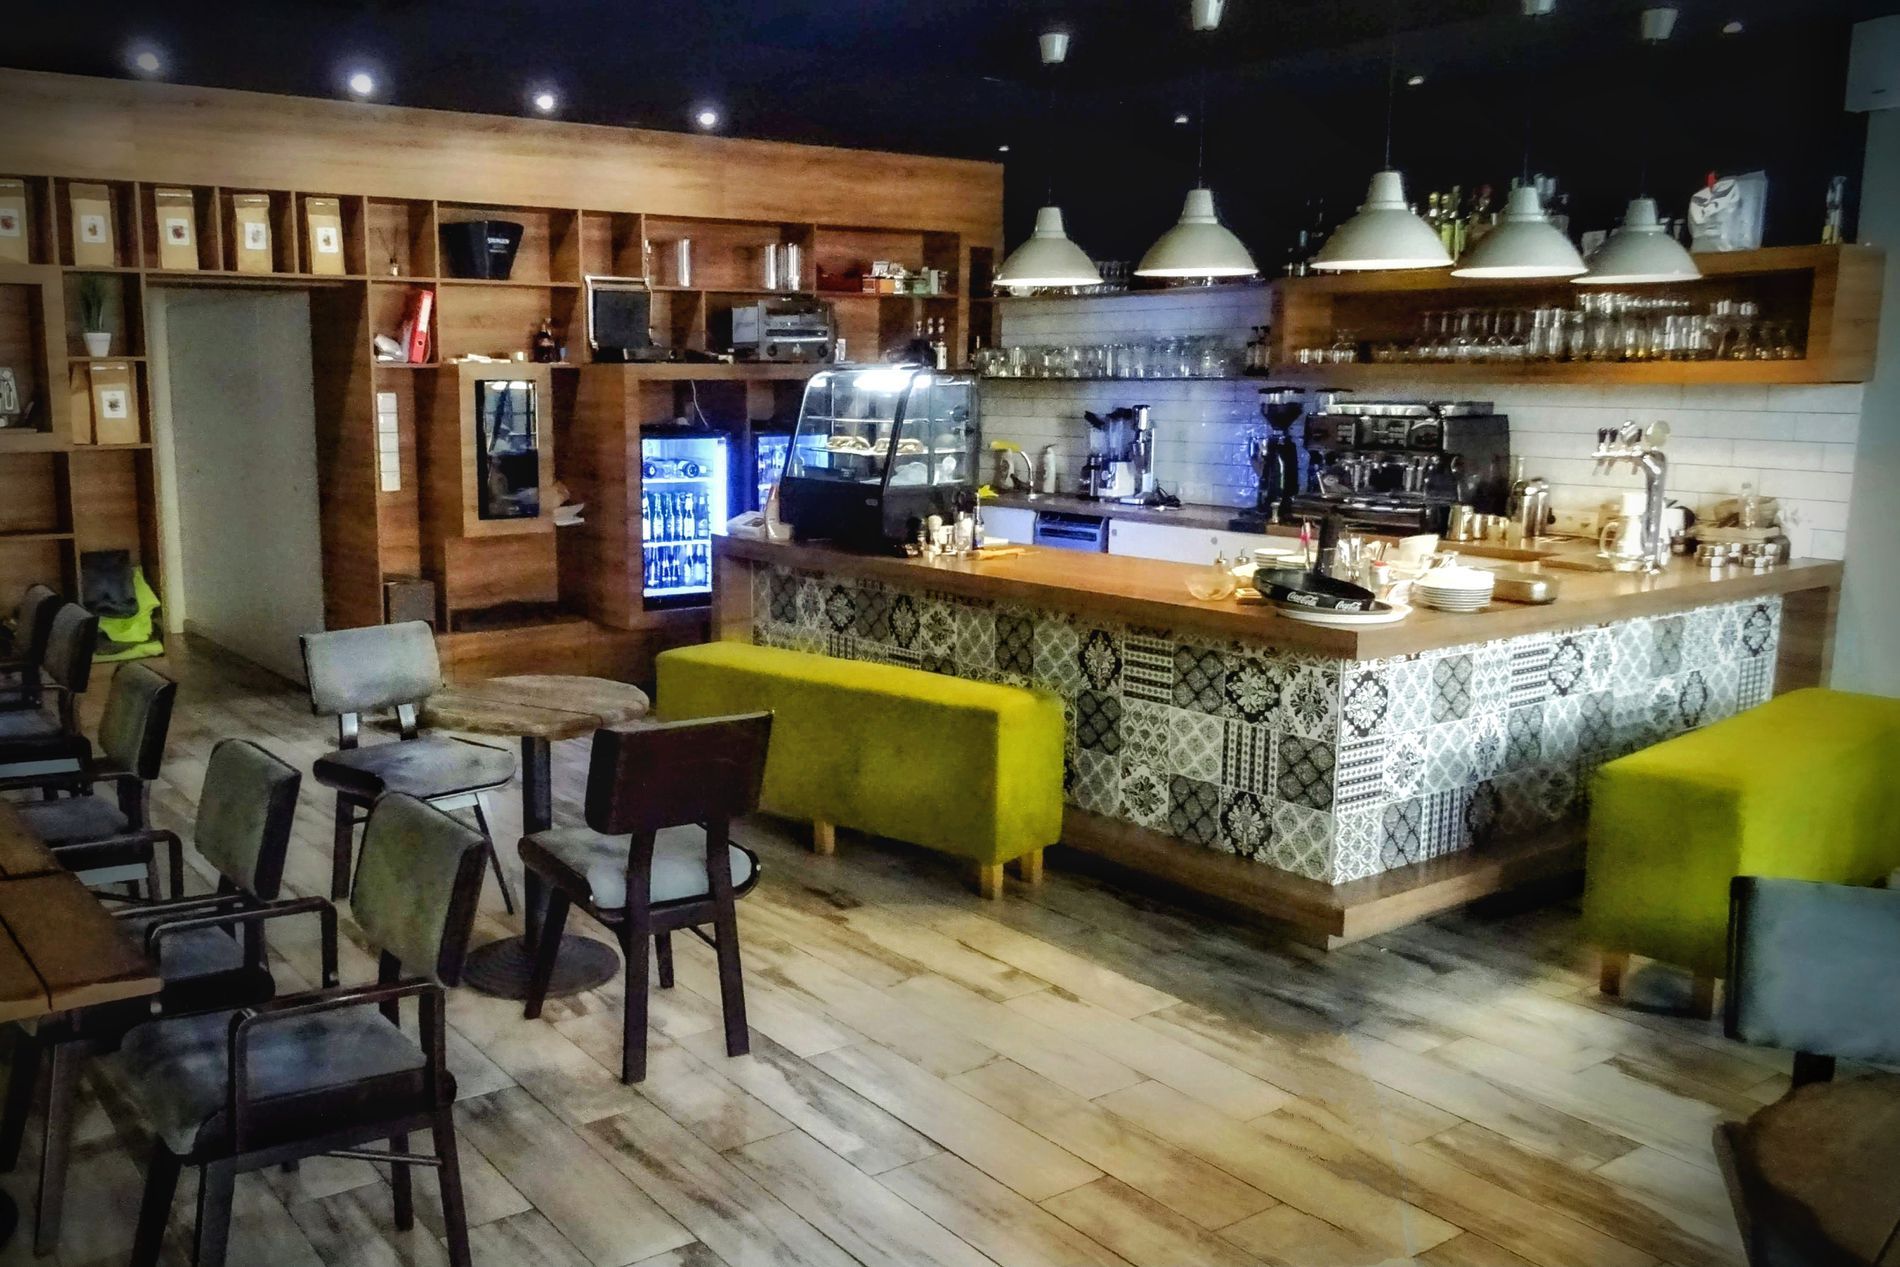
Cozy bar Ambiance
The scene captures an inviting cozy cafe where warm lighting and modern decor blend with cozy, rustic accents. Comfortable seating areas and thoughtfully arranged details create a relaxed ambiance, inviting guests to unwind and enjoy a leisurely moment.
The image shows a cozy cafe interior with warm light filling the space. The colors are mostly earthy with a few bright touches. The photo is taken from a slightly higher angle so you can see the whole bar and its details. There are simple elements that add a personal feel. The overall style mixes modern design with a touch of old-fashioned charm, making the atmosphere friendly and inviting.
Labels: Indoors, Interior Design, Restaurant, Bar, Chair, Furniture, Wood, Table, Plant, Bench, Computer Hardware, Electronics, Hardware, Monitor, Screen, Dining Table, Cafe, Cafeteria, Architecture, Building, Dining Room, Room, Pub, Kitchen, Chairs